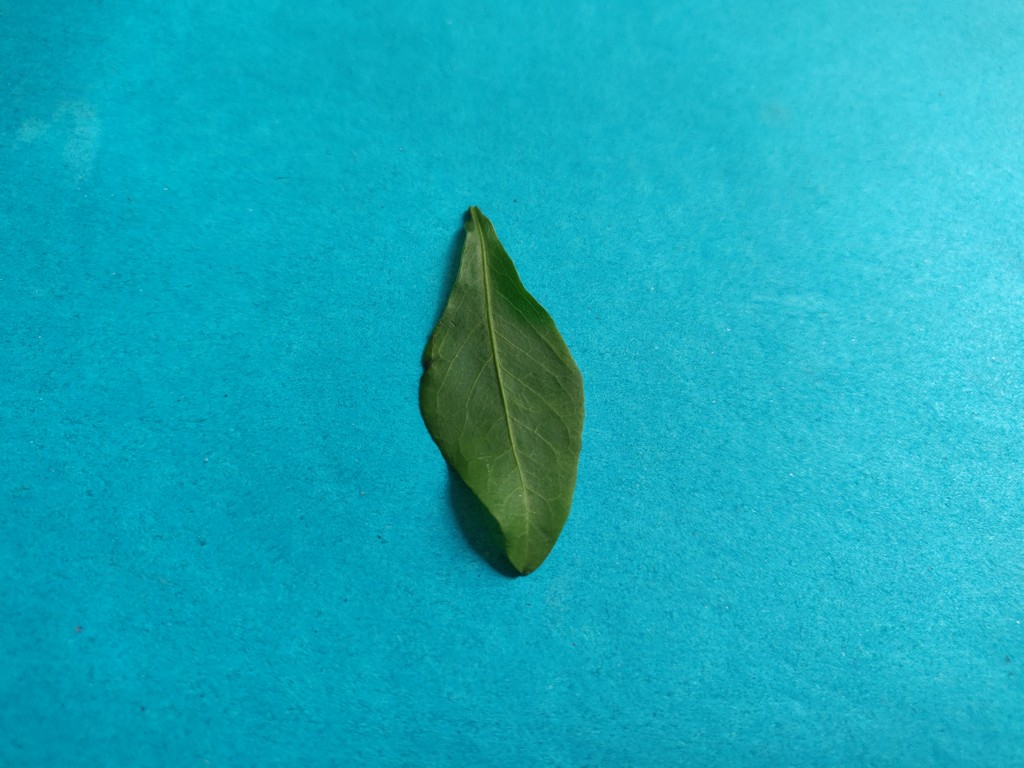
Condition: Healthy
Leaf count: single
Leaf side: front